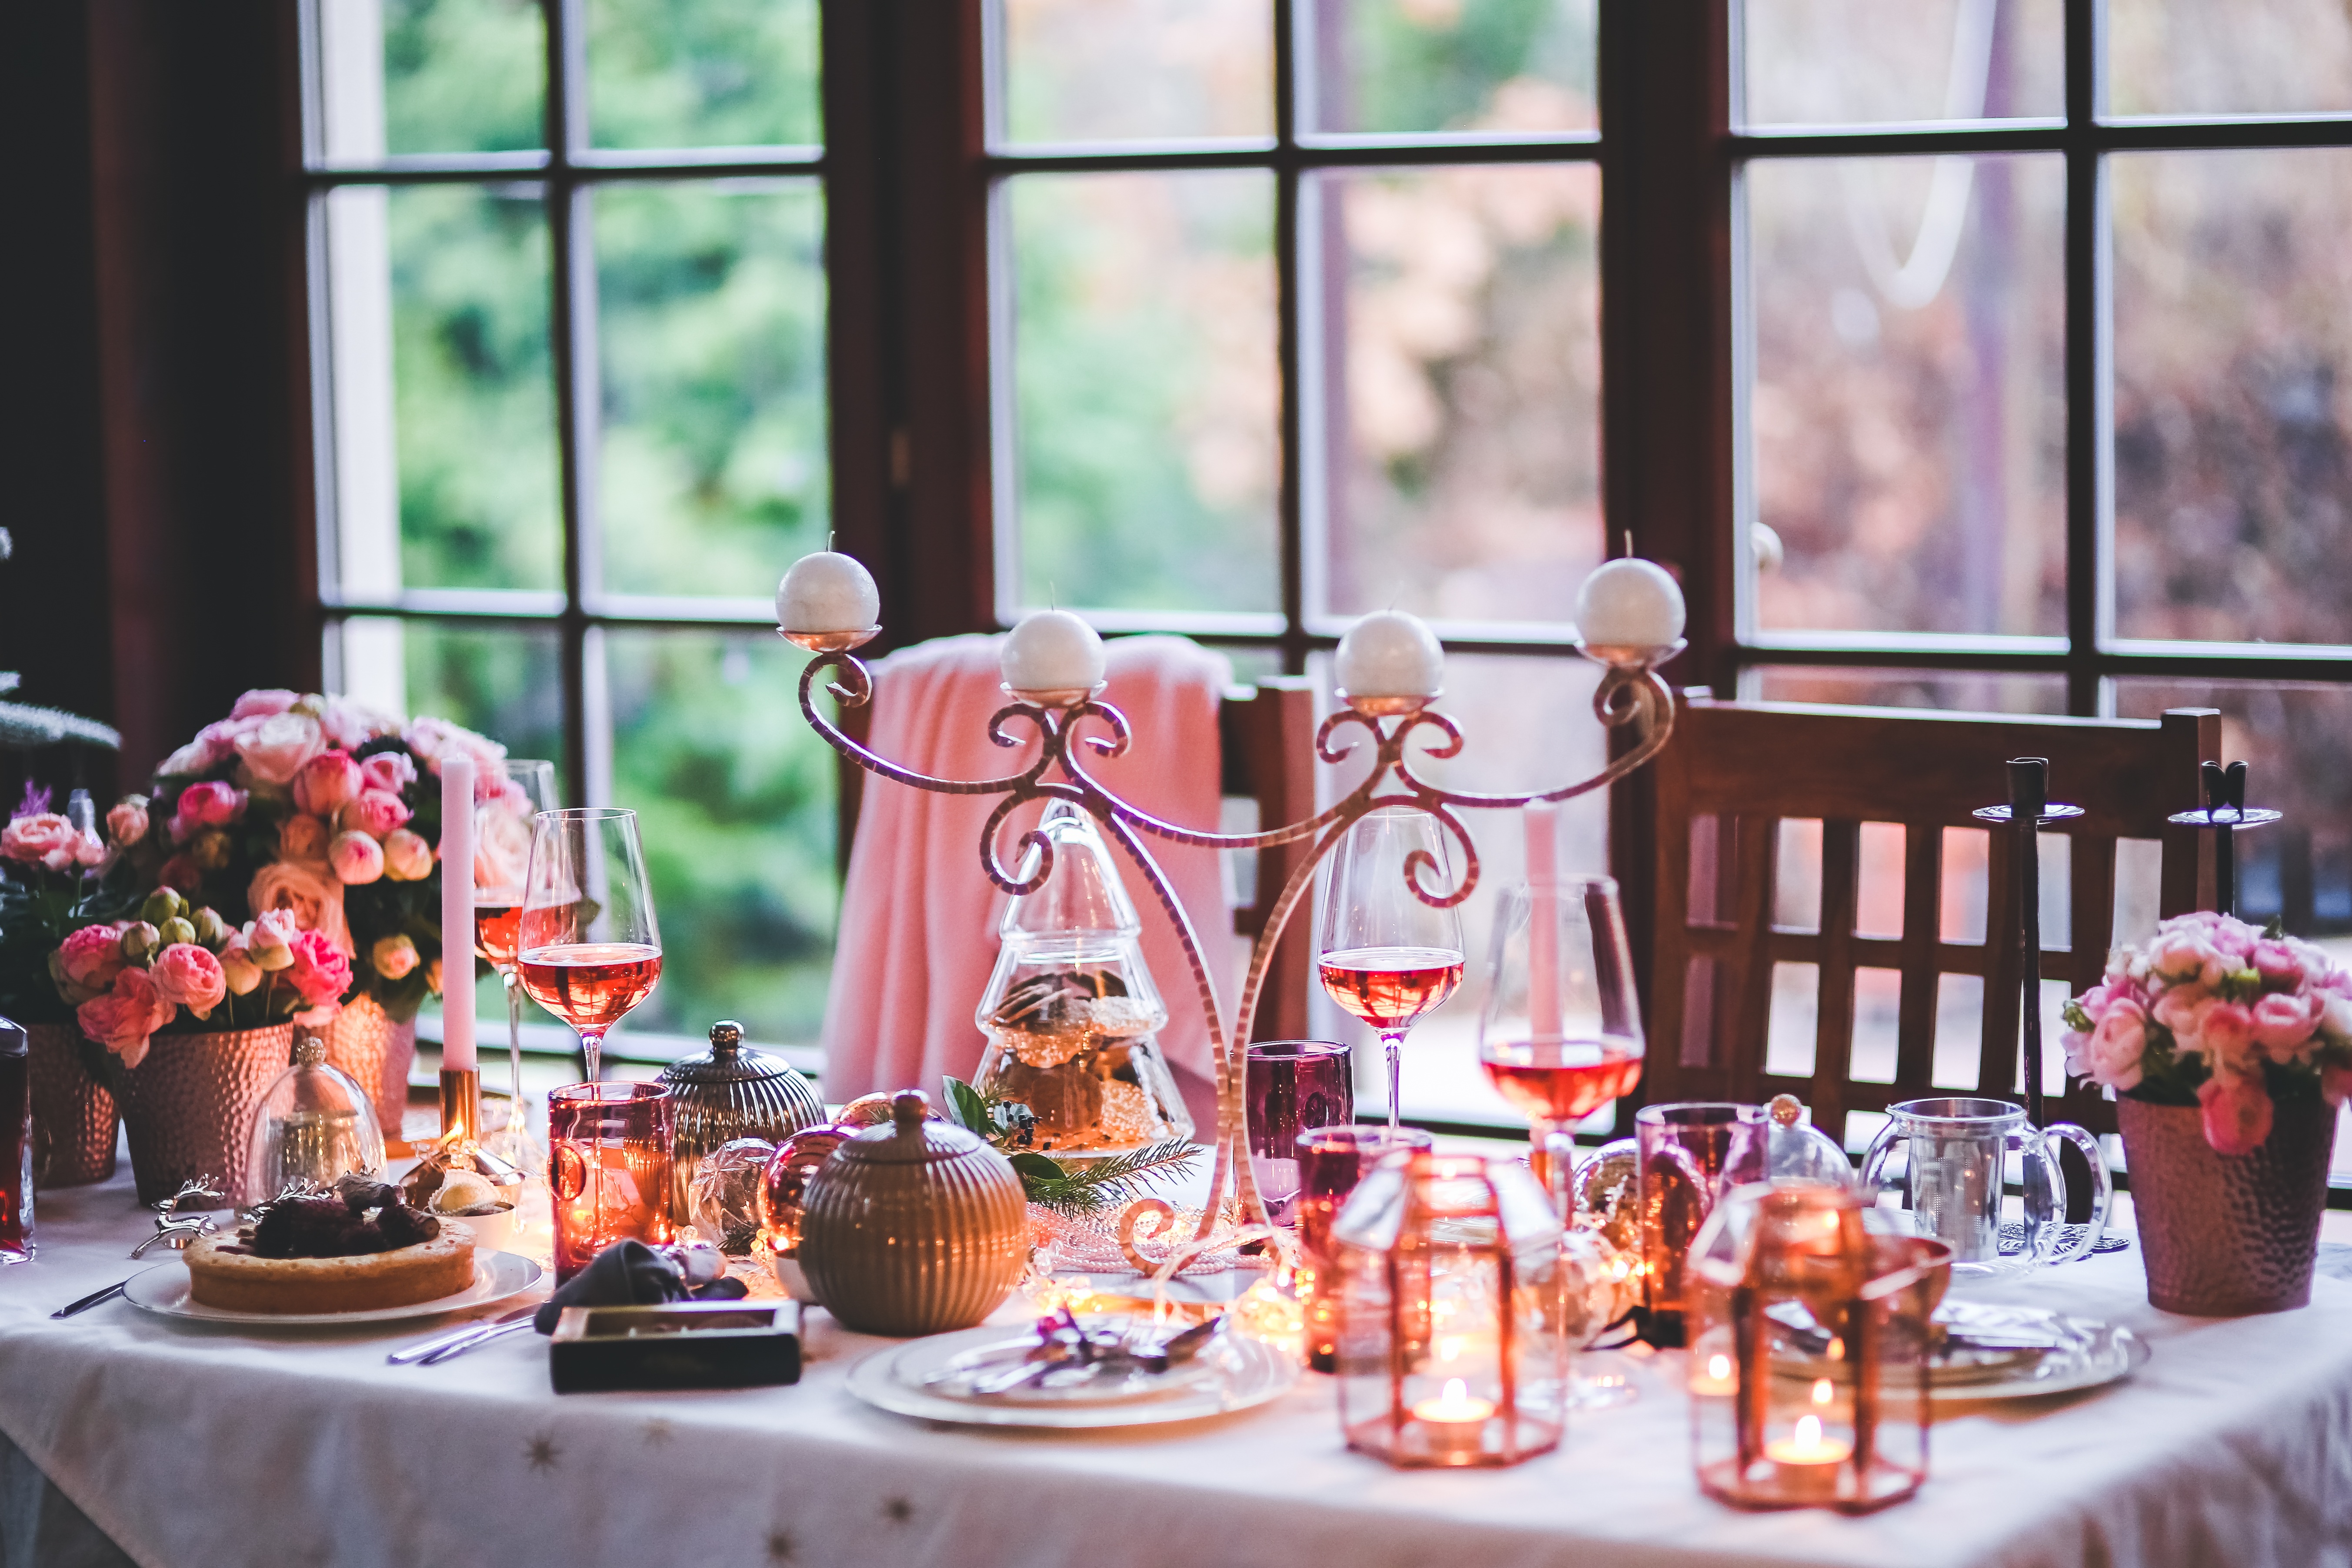
table, restaurant, love, evening, decoration, meal, food, holiday, christmas, eat, decor, eating, family, lovely, holidays, dinner, xmas, setting, supper, brunch, sense, rehearsal dinner